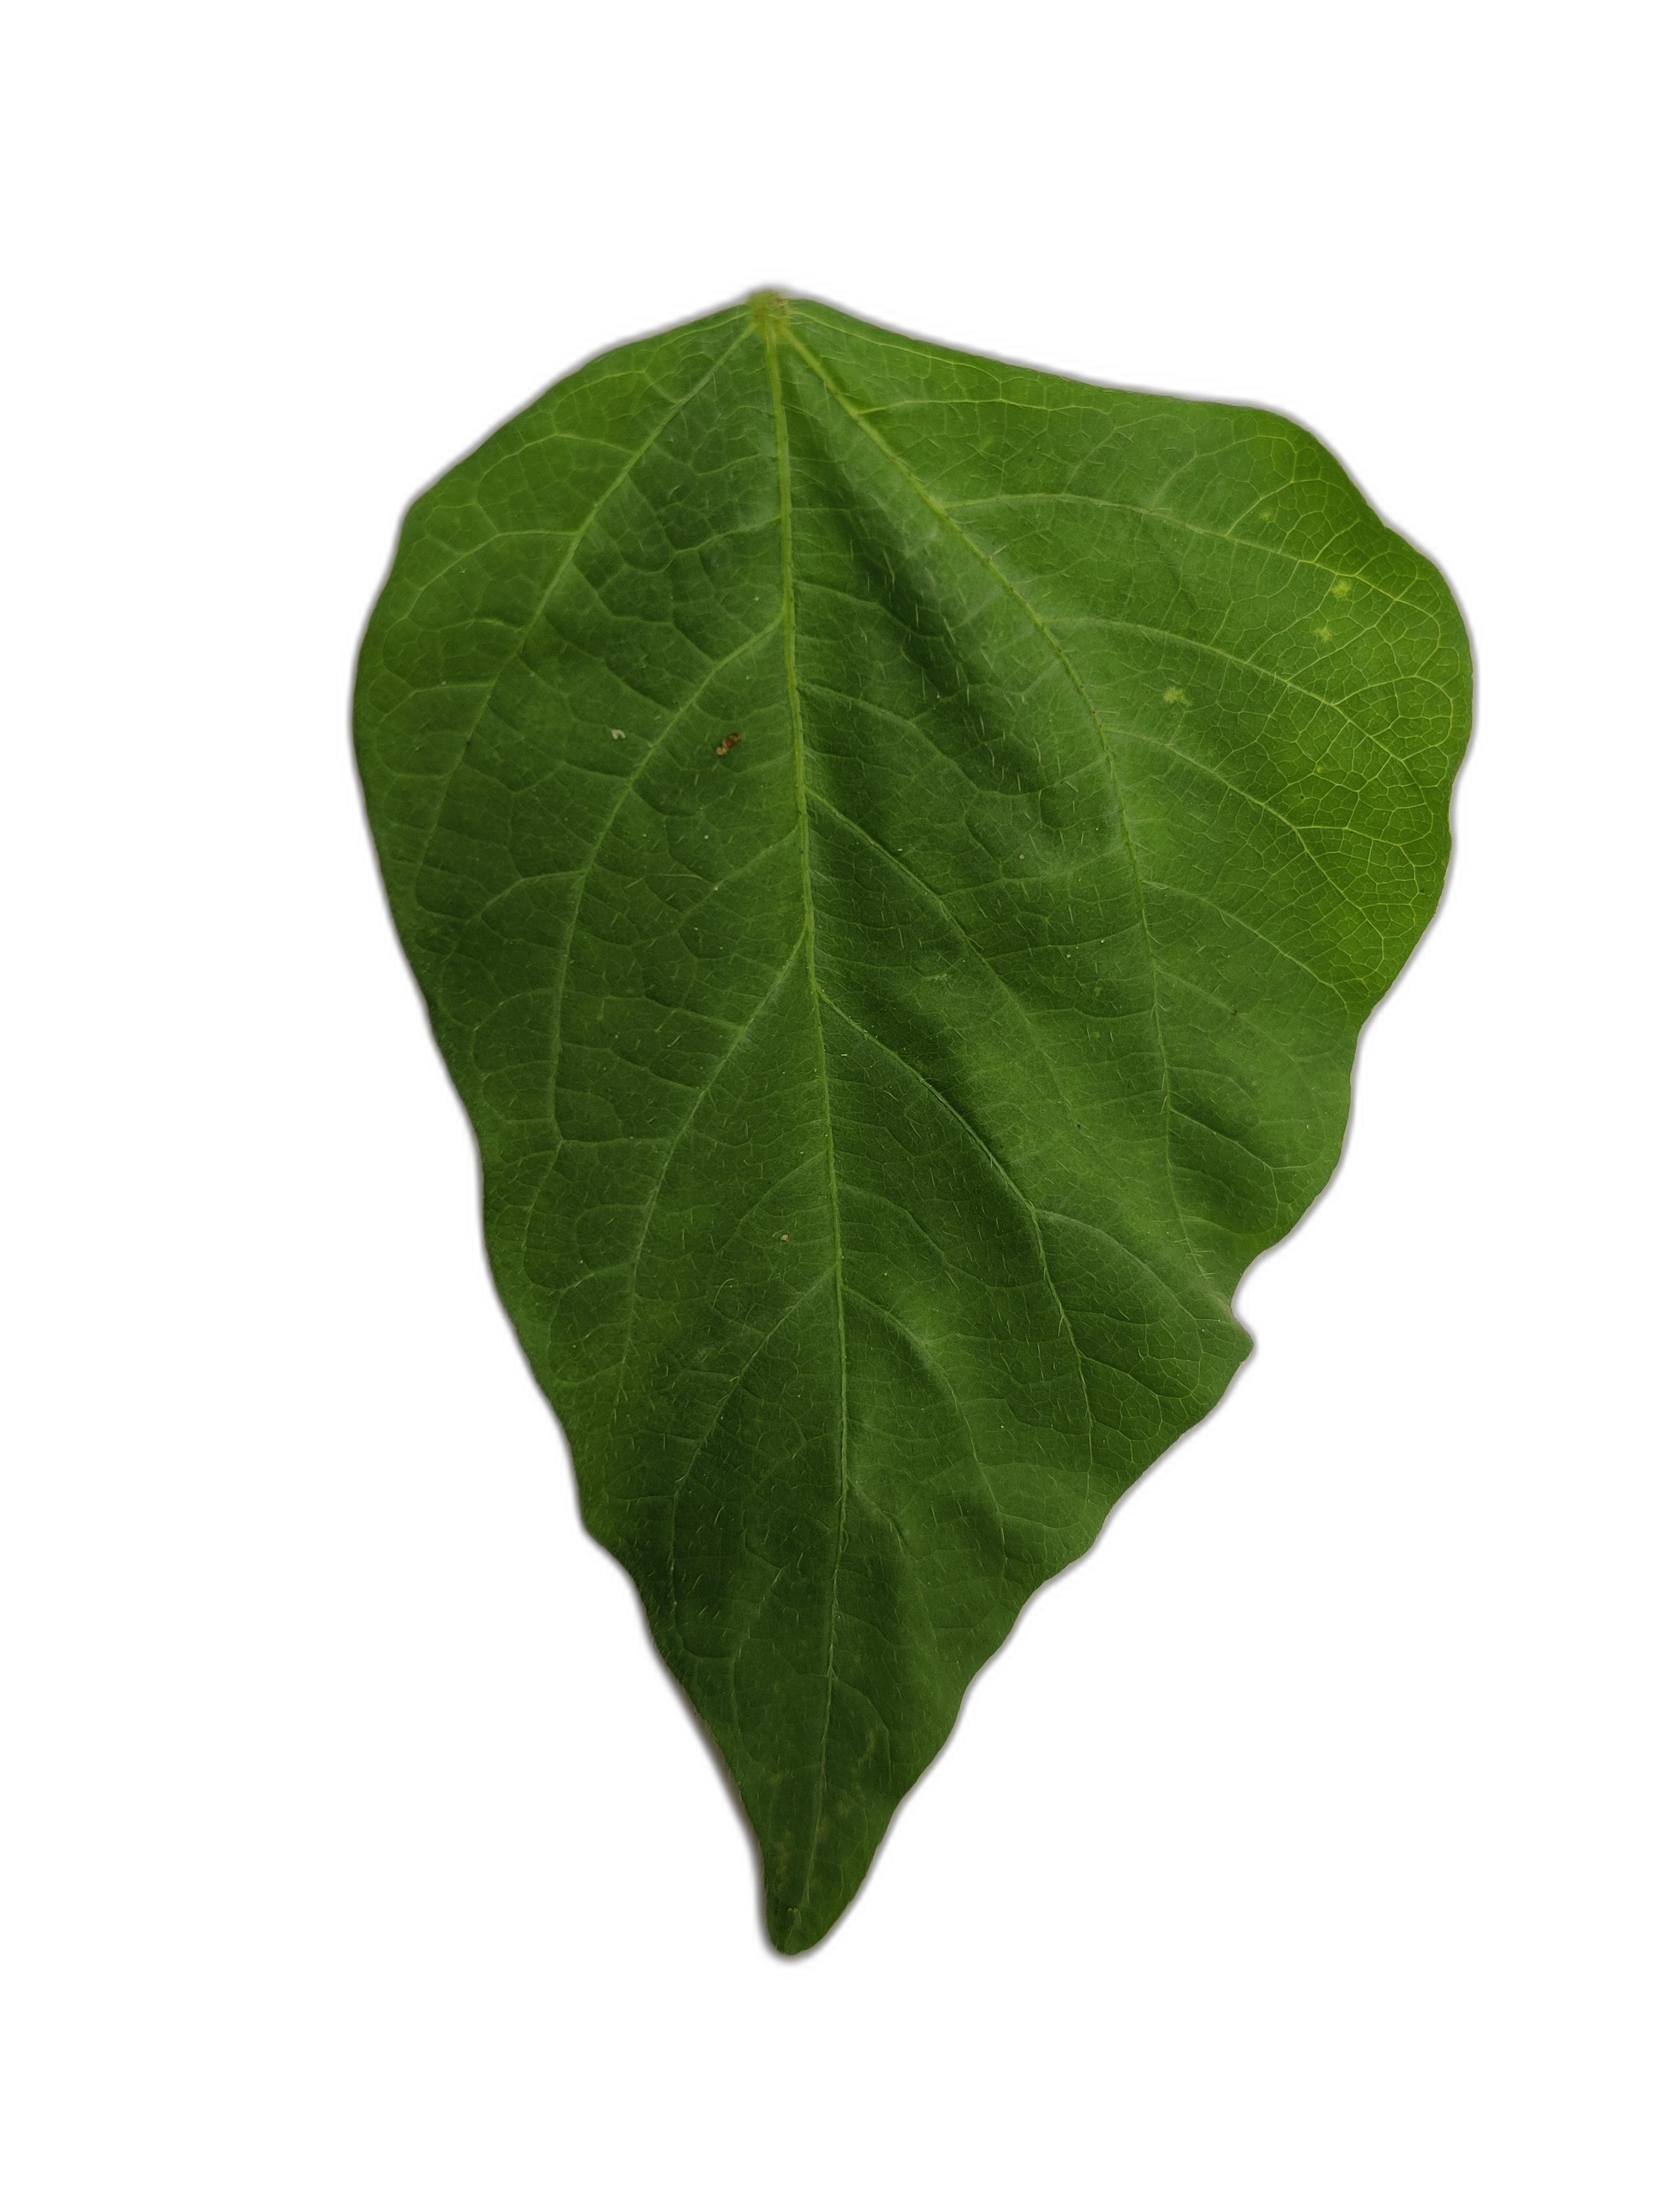
Label: Healthy